Thomas M. Shackleford

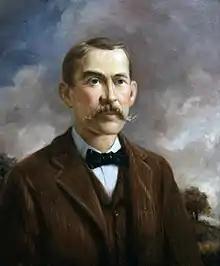
Painted portrait of Florida Supreme Court Justice Thomas M. Shackleford (circa 1902)

Thomas Mitchell Shackleford (November 14, 1859 – September 21, 1927) was a justice of the Florida Supreme Court from 1902 to 1917.